Ariano Irpino Cathedral

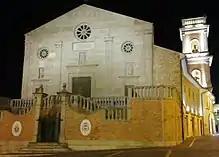
The cathedral and the bell tower by night

Externally the west front is Romanesque with a gabled (or double sloped) roof, built in 1500 in green sandstone from Roseto. The three portals are also of this period, but the rose windows are later. The building, which is elevated above street level, is reached by an arrangement of steps of a later period.